History of the Anaheim Ducks

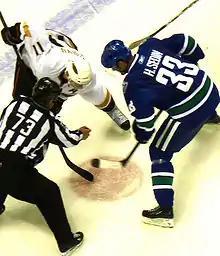
Saku Koivu prepares to take a face off against Henrik Sedin of the Vancouver Canucks, December 2009.

The Ducks began their Cup defense against the Los Angeles Kings for a two-game set in London, United Kingdom, without Niedermayer and Selanne (who were still pondering retirement) and an injured Pahlsson and Giguere, splitting the series. Highly touted prospect Bobby Ryan scored his first career NHL goal during the series. However, Ryan played only 23 games with the big club during the season, primarily playing in the AHL. On October 10, against the Boston Bruins, the Ducks raised their Pacific Division, Western Conference and Stanley Cup championship banners. However, it was a rough start overall for the Ducks, as they made minor trades to try and stay alive in the West. Burke said he would eventually let goaltender Ilya Bryzgalov go because he felt he deserved to have a starting position in the NHL. Burke ultimately made good on his promise and placed Bryzgalov on waivers, where he was acquired by the Phoenix Coyotes.